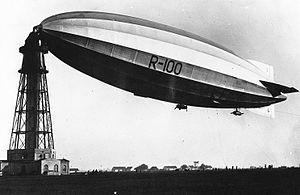
Le dirigeable R-100 lors d'une escale à St-Hubert (Québec, Canada)